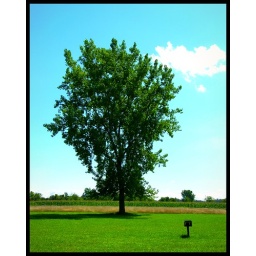
One Object 365 Days ProjectNot sure what happened with that very white cloud in the sky...kinda weird looking.